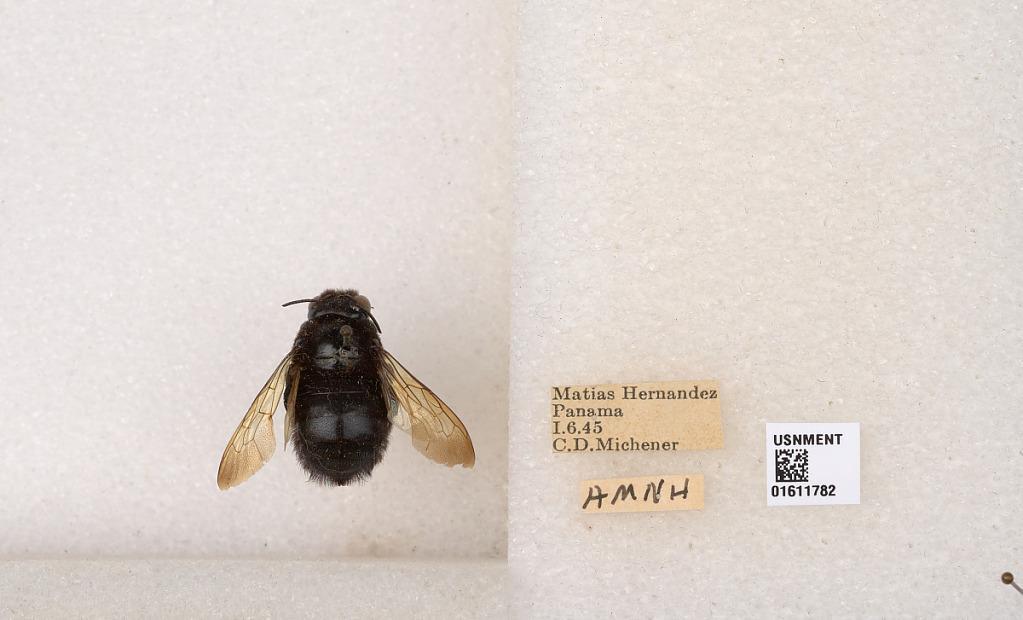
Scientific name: Xylocopa
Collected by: L. Alvarenga
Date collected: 1945-1-6
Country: Panama
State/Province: Panama
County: Panama
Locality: Matias Hernandez